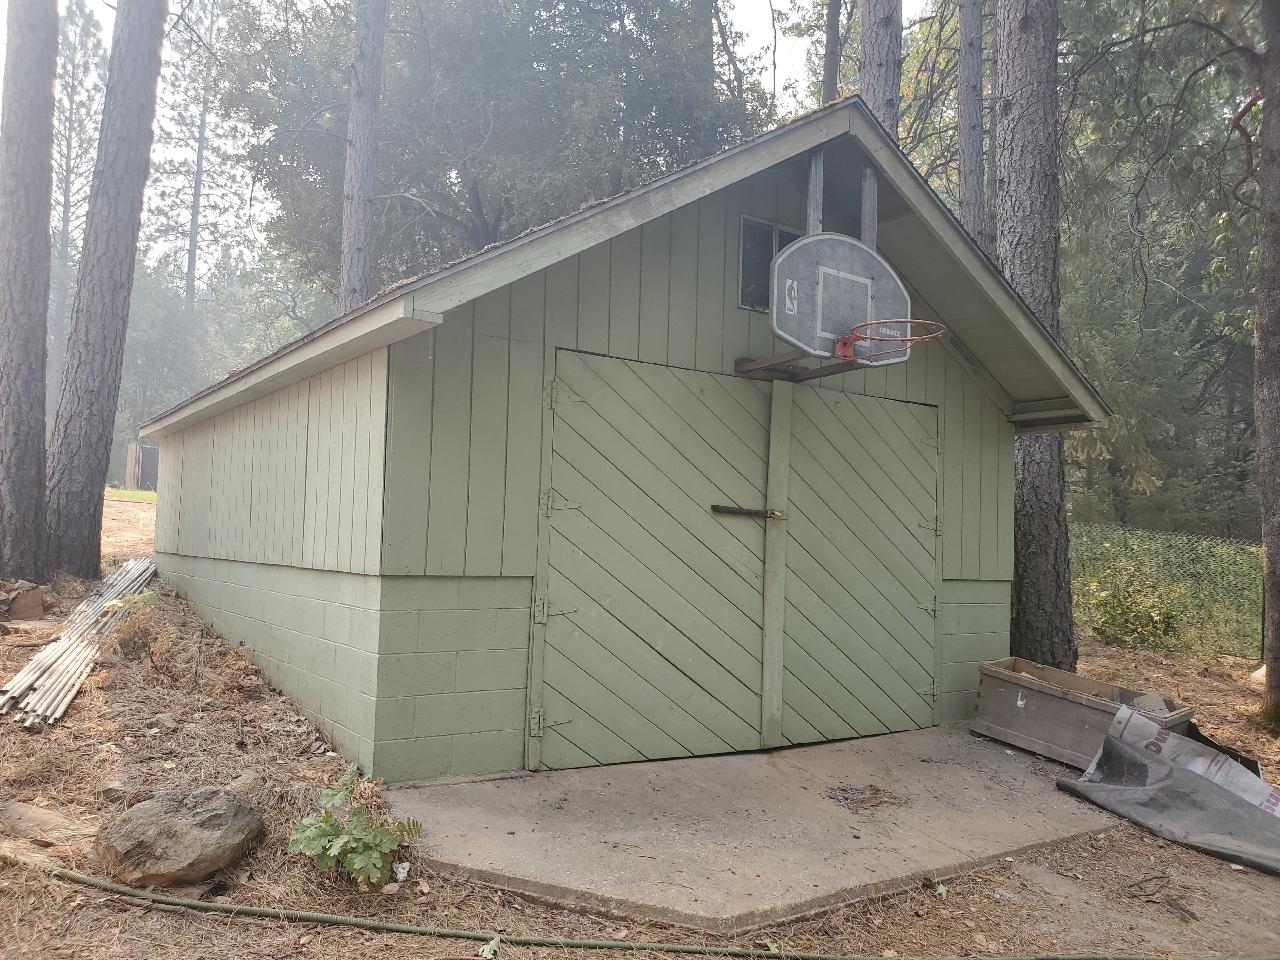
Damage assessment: no_damage